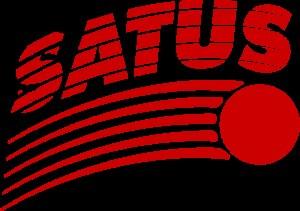
SATUS est la fédération suisse du sport travailliste.